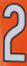
Number: 2